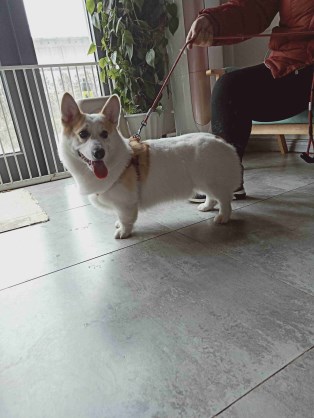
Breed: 2909-n000116-Cardigan